Biota of Tokyo Imperial Palace

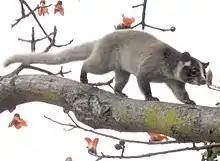
Masked palm civet on tree

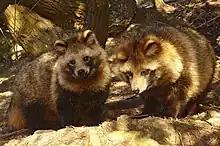
Wild raccoon dogs at Fukuyama, Hiroshima

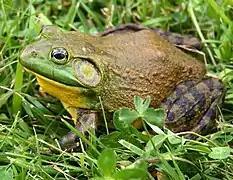
The bullfrog has had harmful effects on other animals in the Palace

In the Palace, bullfrogs have greatly increased in number, with adverse effects on reptiles, amphibians and insects. The affected reptiles include the Chinese pond turtle, "Trachemys scripta elegans", Chinese softshell turtle, "Takydromus tachydromoides", Japanese rat snake, Japanese striped snake, "Hebius vibakari", and various geckos and lizards. The distribution of amphibians is very interesting. Salamander was not found in the Palace. "Bufo japonicus formosus" Japanese tree frog, bullfrog were found but, Japanese brown frog, Daruma pond frog, Japanese wrinkled frog could not be found. The smaller number of frogs and the disappearance of the three frogs were considered to be due to the extraordinary increase of bullfrogs. Once a species disappears such as by bullfrogs, it is extremely difficult to return to the previous condition because of the closed nature of the Palace.